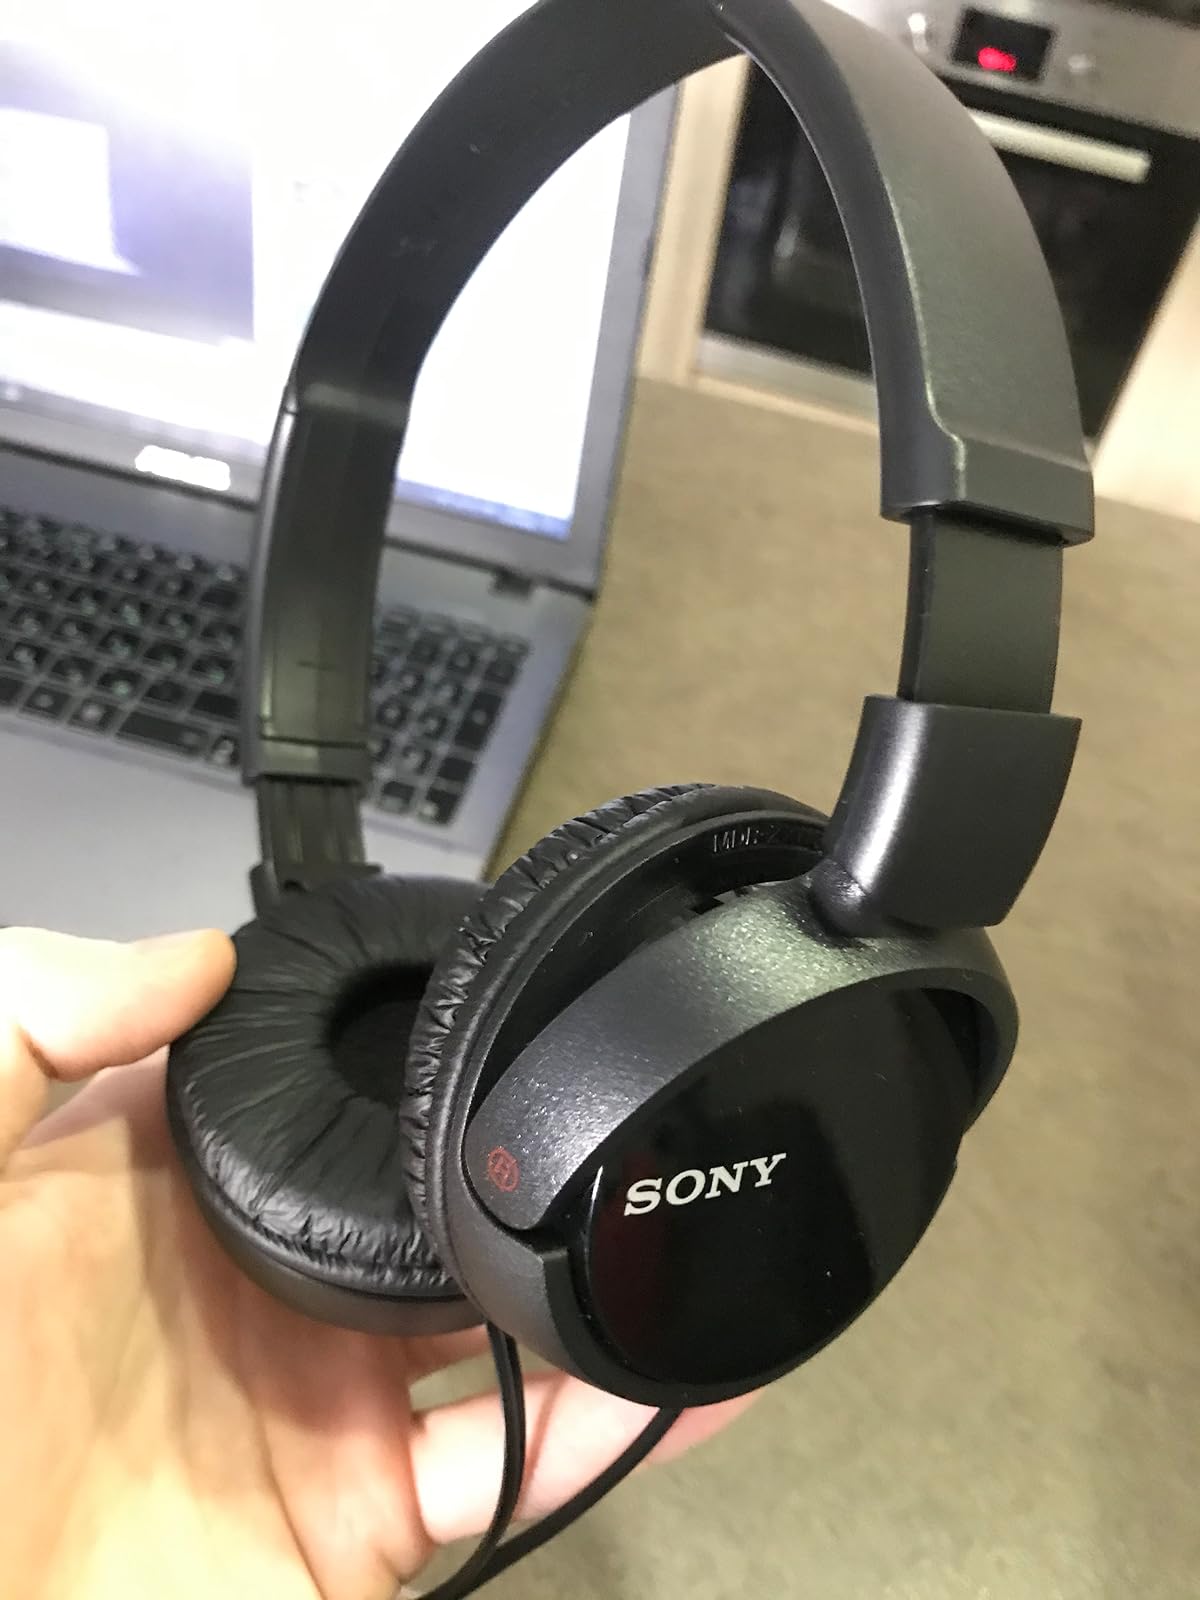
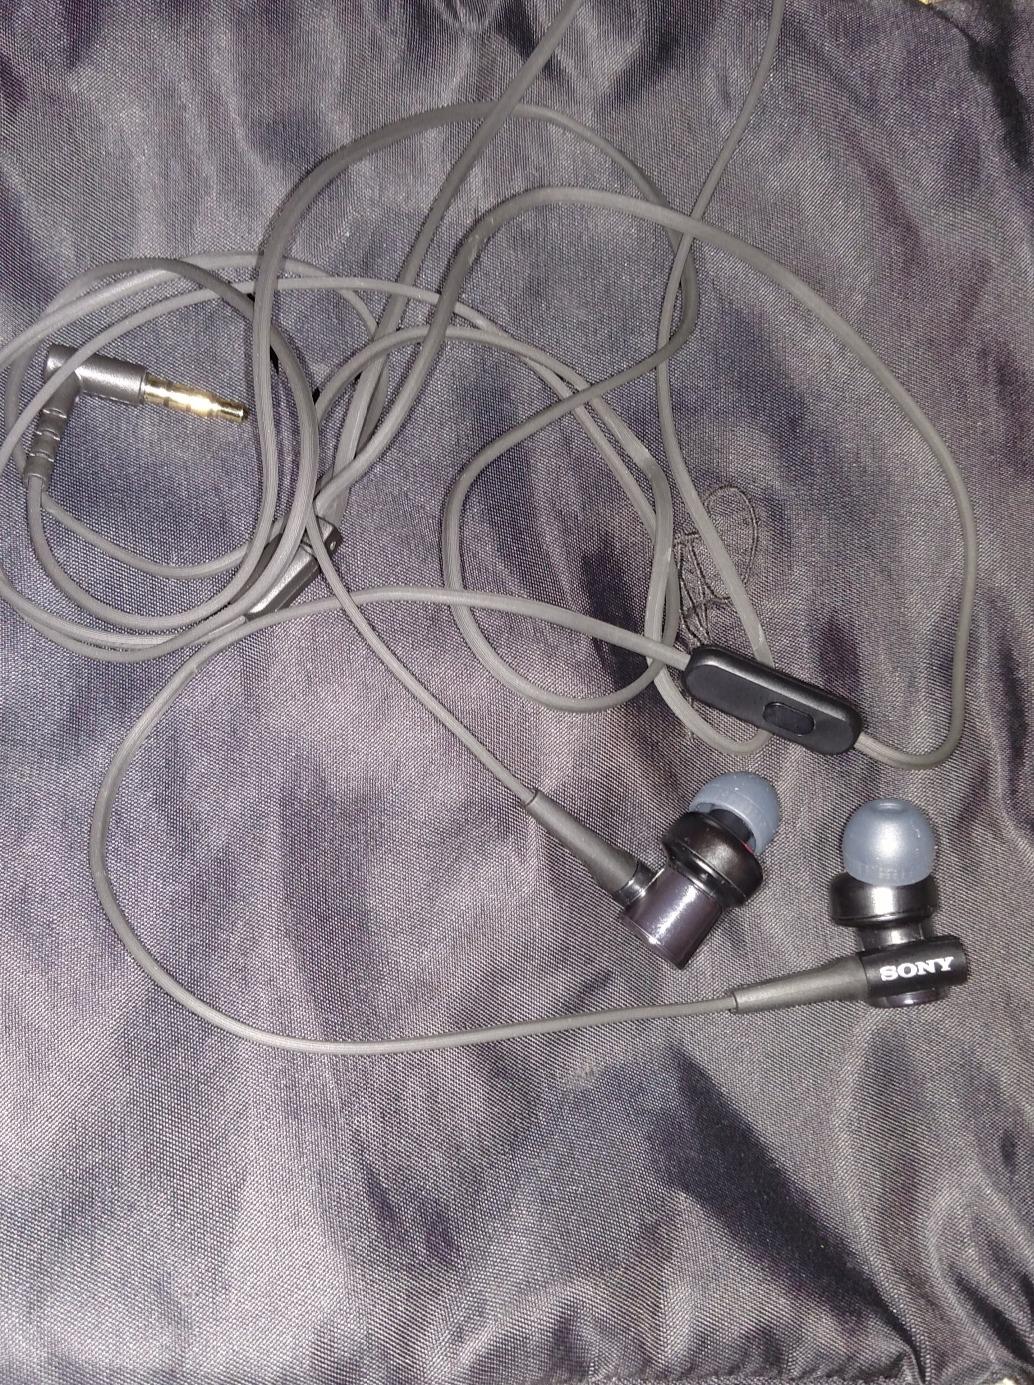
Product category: headphones
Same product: no